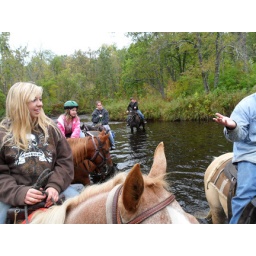
friend on her horse - in river on ride - others in background include family - taken in mid river and up close